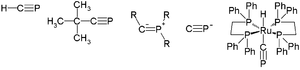
En chimie, un phosphoalcyne est une molécule qui possède une liaison triple phosphore-carbone. Ce type de composé chimique est étudié en chimie organique, mais n'existe pas en dehors des laboratoires.